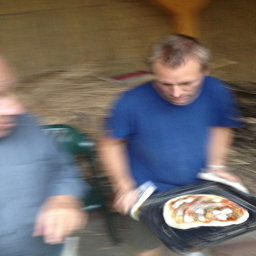
A blurry picture of a man with a tray of pizza
A man carrying a tray of hot food with potholders.
Two men sitting next to each other looking at a pizza
Two men are sitting with a pizza in a blurry image.
A man holding a pan with a pizza in it.